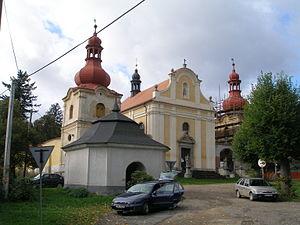
Sudějov est une commune du district de Kutná Hora, dans la région de Bohême-Centrale, en République tchèque. Sa population s'élevait à 86 habitants en 2020.